Buda Chronicle

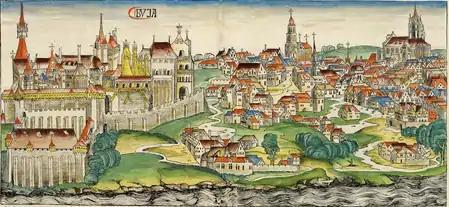
Buda, the capital of the Kingdom of Hungary as depicted in the Nuremberg Chronicle in 1493

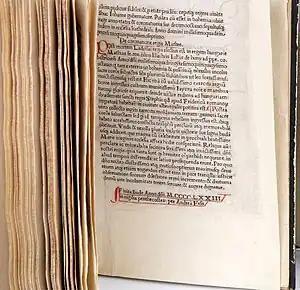
Colophon of the Buda Chronicle: ""Finita Bude anno Domini MCCCCLXXIII in vigilia penthecostes: per Andream Hess"" ("Finished in Buda in the year of the Lord 1473 on the eve of Pentecost by András Hess.") This original edition is stored today in the National Széchényi Library in Hungary.

The Buda Chronicle was published on the eve of Pentecost, 5 June 1473. It was produced by András Hess in Buda, and this is the first incunabulum ever printed in Hungary. Thus, the year 1473 is considered the beginning of Hungarian book printing. The "Chronica Hungarorum" from the Hess printing house is about the history of the Hungarians, which is unique, because the history of book printing in other European countries does not begin with the publication of the history of the nation, (only Rodrigo Sánchez de Arévalo's "Compendiosa historia Hispanica" precedes it as printed national historical work in 1470, but this was printed in Rome by Ulrich Han). The Hungarian book printing preceded England, Spain, and Austria. At the end of the 1470s, 66 printing houses could operate in whole Europe, two of which were in the Kingdom of Hungary: in the Hungarian capital Buda and in Pozsony (now Bratislava). With printing, the Buda Chronicle avoided the fate of its predecessor chronicles (for instance, "Gesta Hungarorum," "Gesta Hunnorum et Hungarorum," "Chronicon Pictum)", which were in manuscript codices and were forgotten for many centuries until they were discovered by historians of the later centuries.